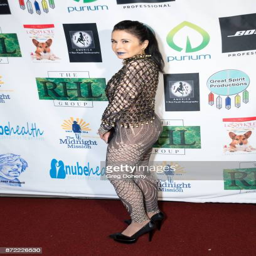
latin pop artist attends awards